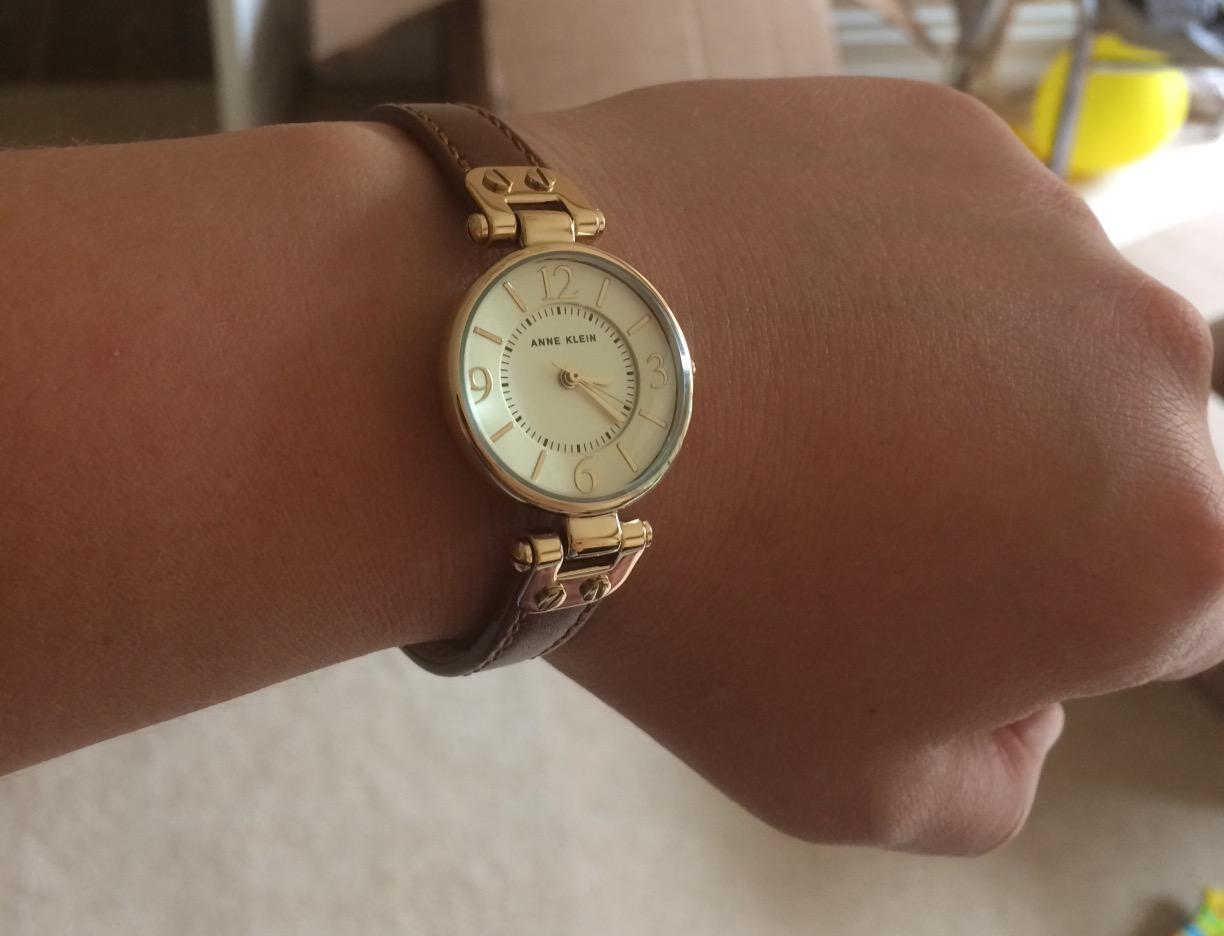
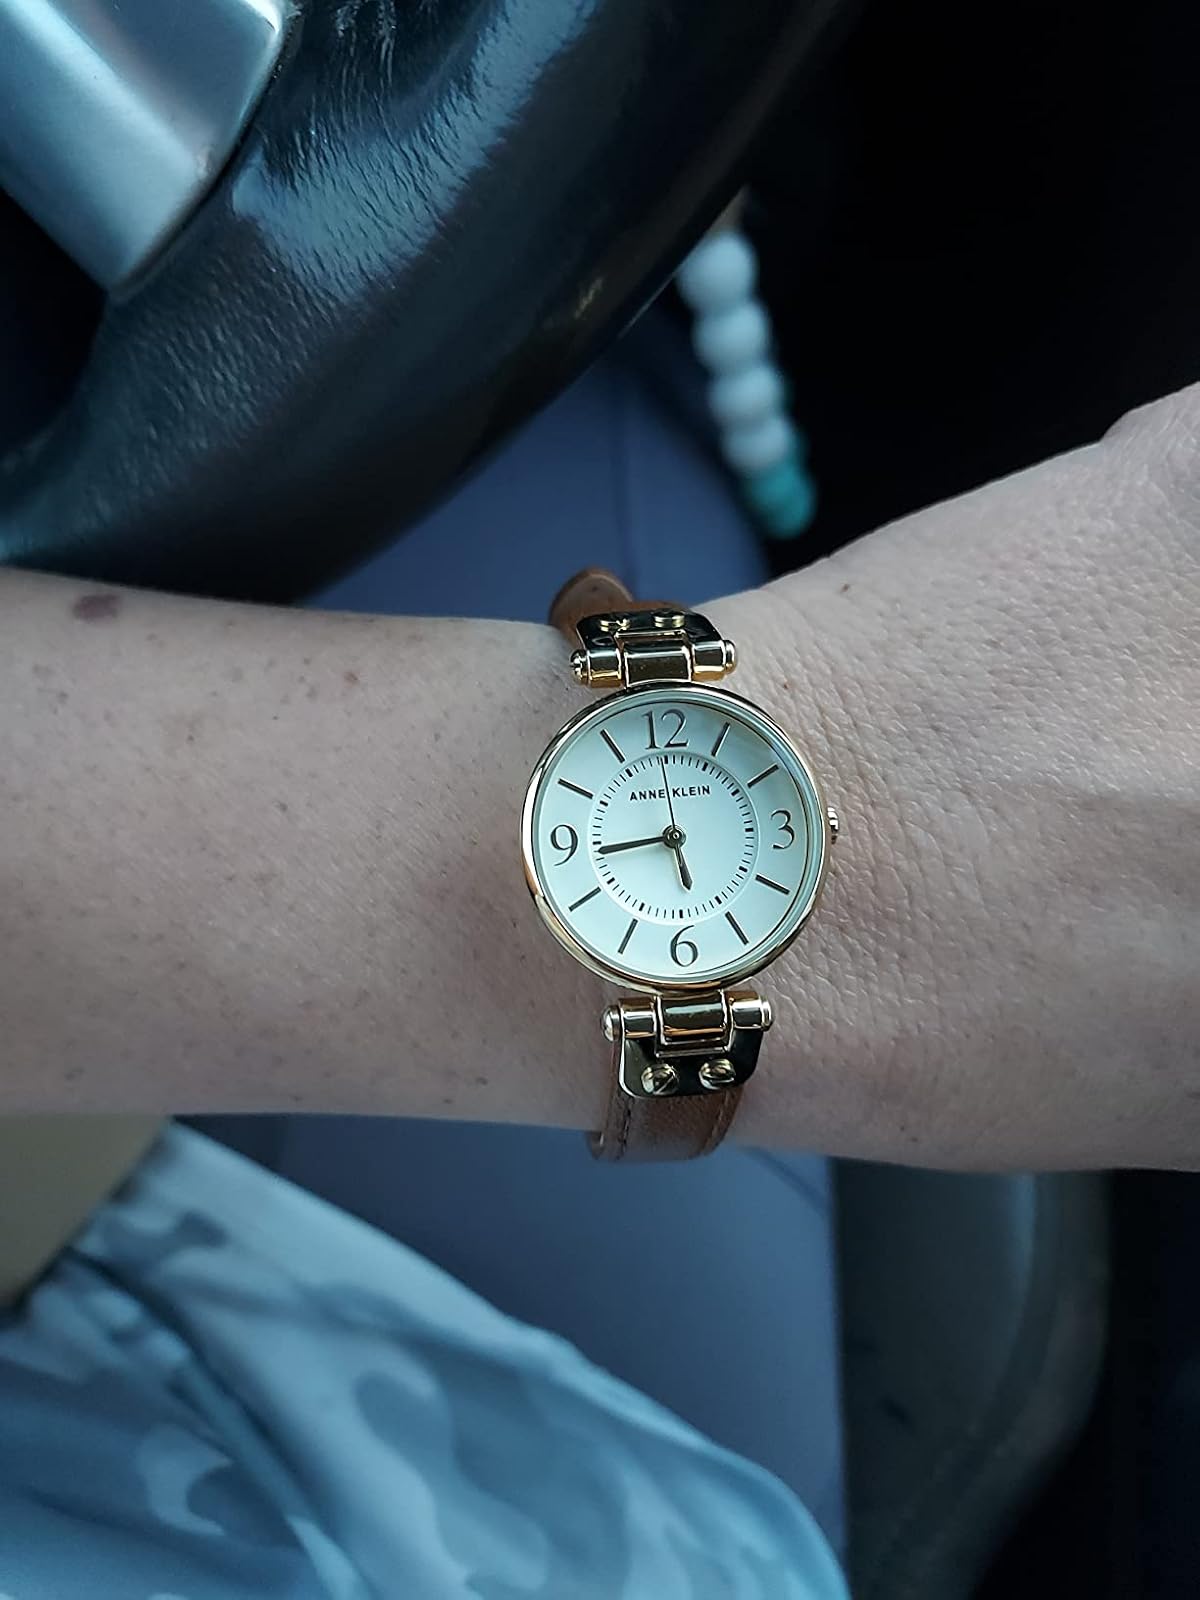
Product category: accessories_watch
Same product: yes